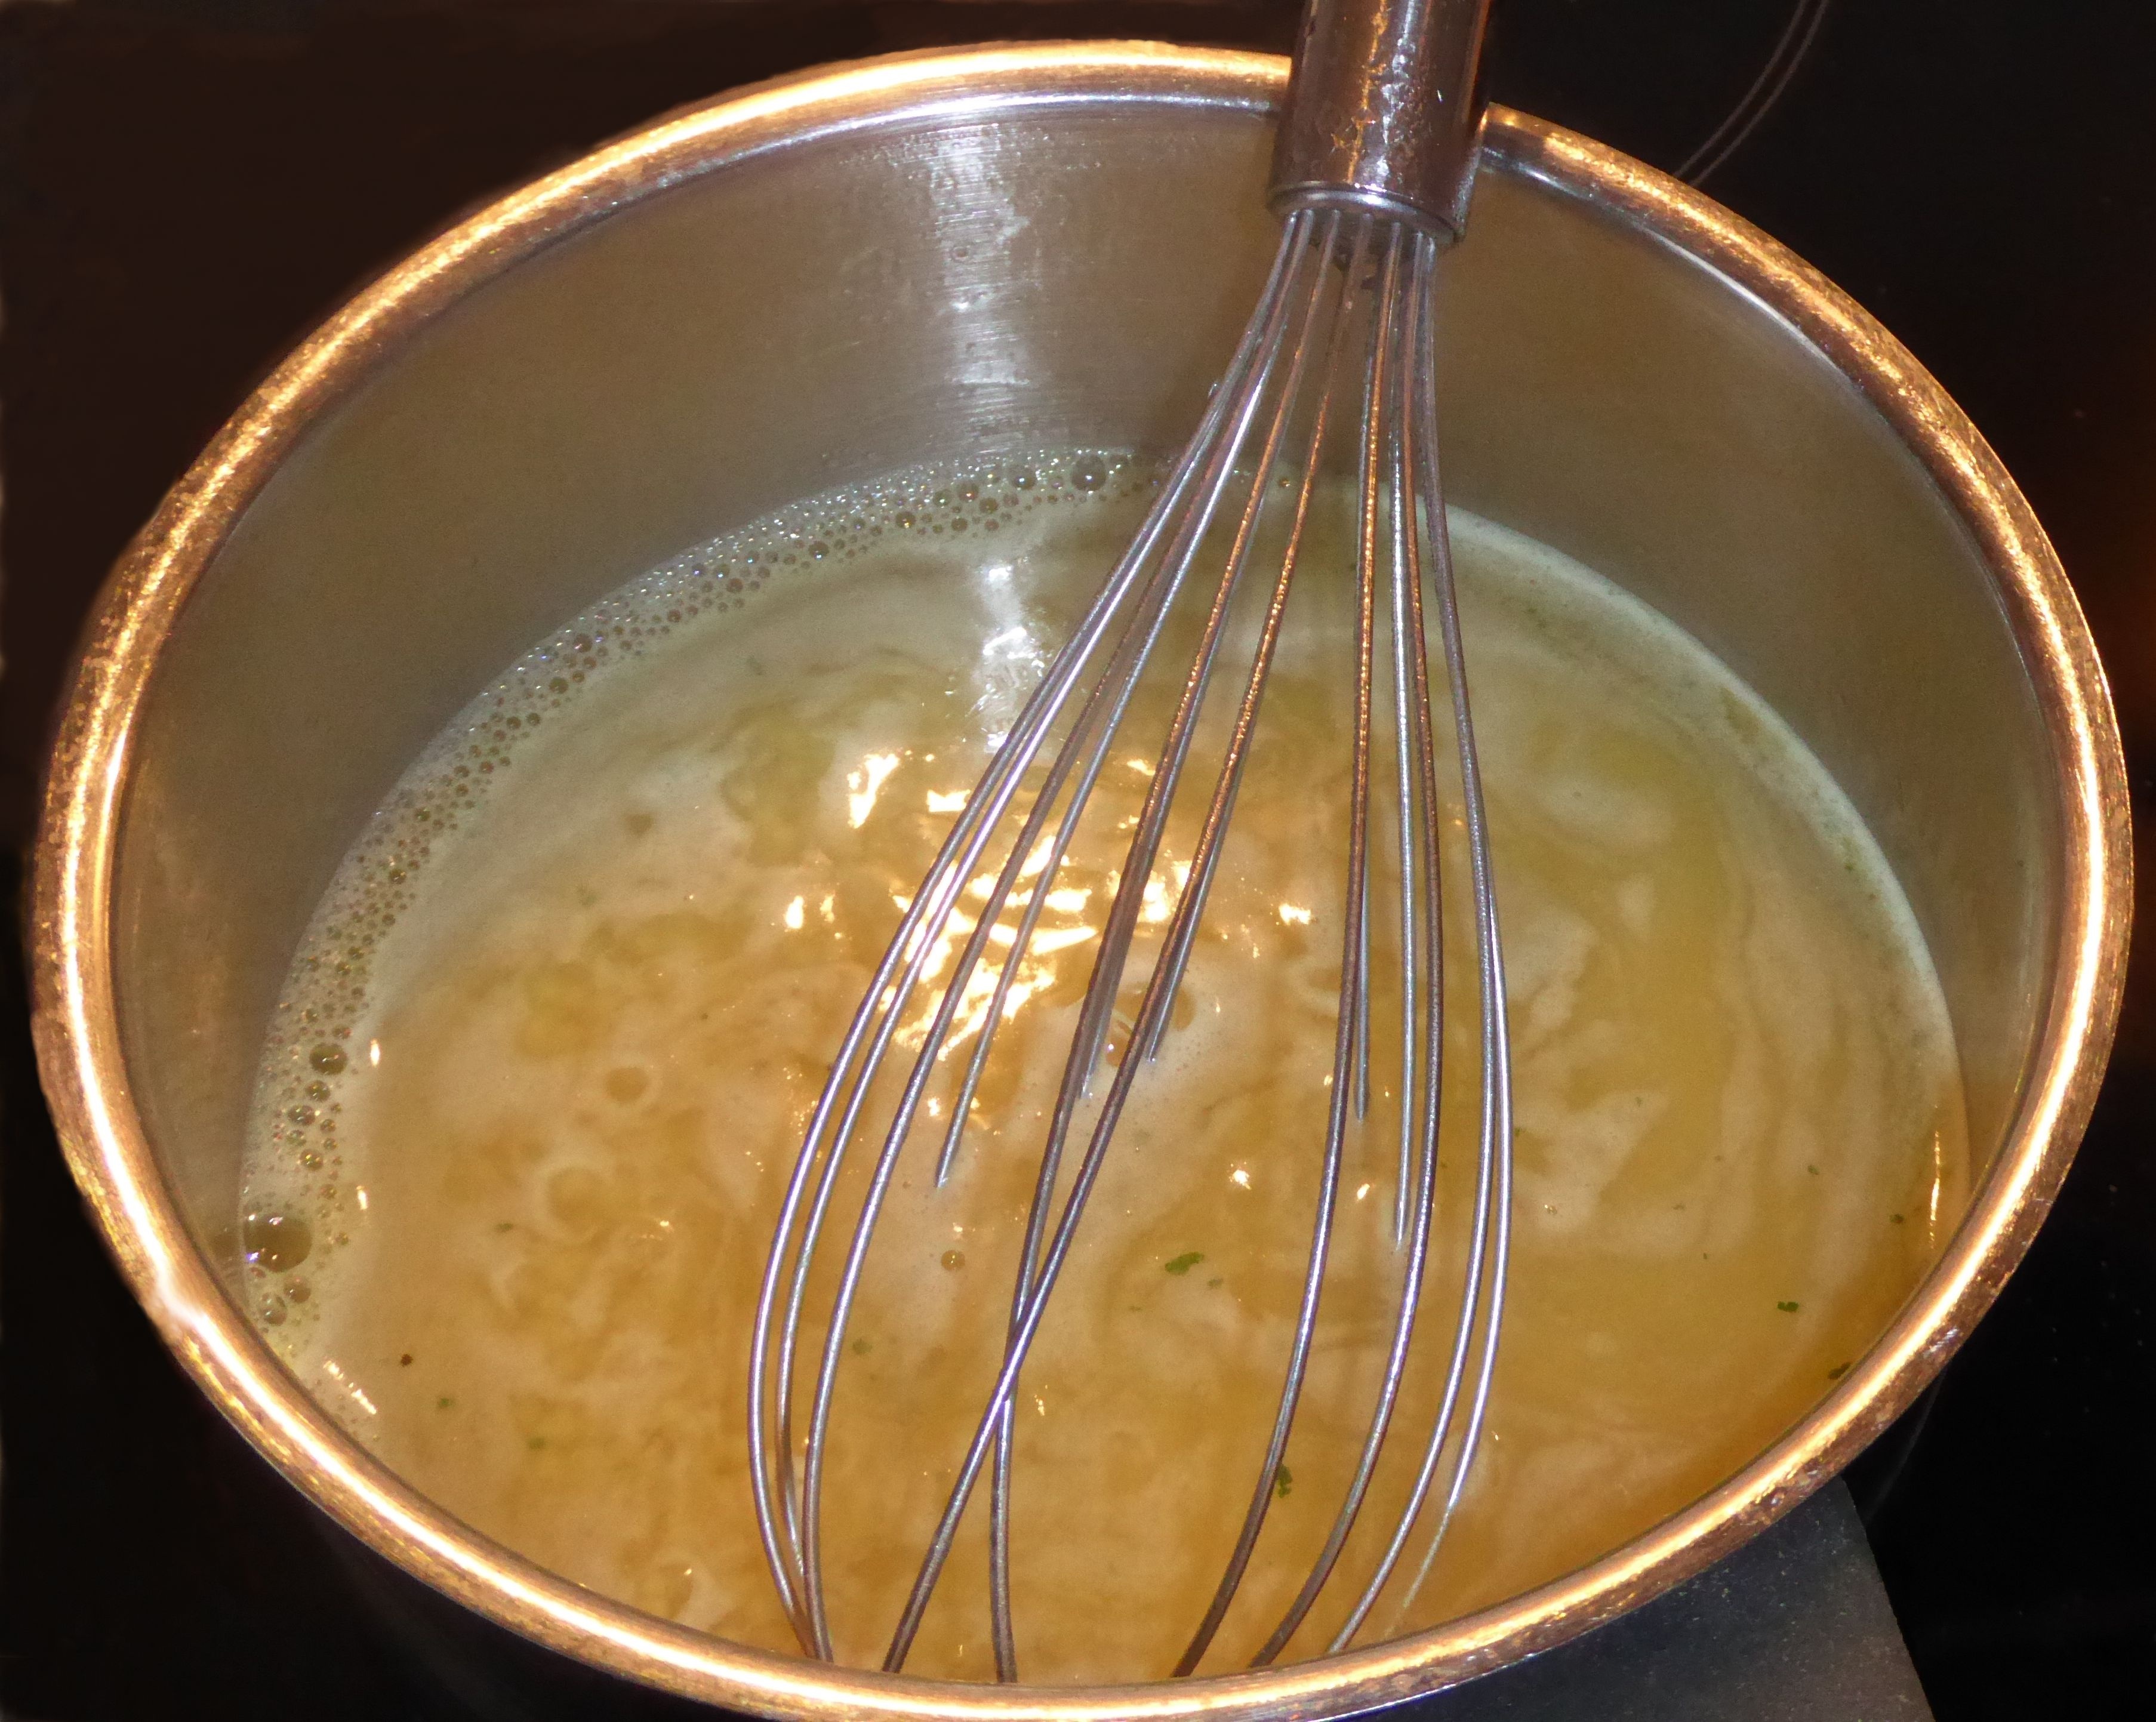
dish, food, produce, dessert, cuisine, dairy product, cook, stainless steel, broth, silver, vegetables, hot, cooking pot, cookware amp kitchen utensils